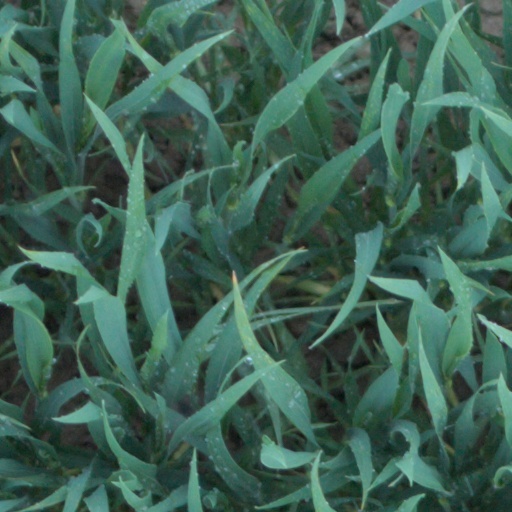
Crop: wheat